Bertram Mackennal

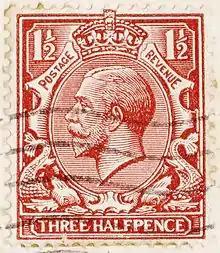
British 1½d stamp of 1912 with the Mackennal portrait of King George V.

While in Australia, Mackennal obtained other commissions, including the figure over the doorway of Mercantile Chambers, Collins Street, Melbourne. Mackennal also met the visiting Sarah Bernhardt who strongly advised him to leave Australia and return to Paris. Mackennal borrowed money from Frank Stuart and arrived in Paris in 1891. La Tete d'une Saint (Head of a Saint) 1892 was produced soon after his arrival in Paris. Head of a Saint features a contemporary modern woman, with elaborate lilies. The marble version of Head of a Saint was included in the Paris Salon of 1892, with a single bronze version known to also exist. In 1892, the Argus reported that the 'relief in marble, for its size, is the best thing of its kind in the Salon.' In 1893 he had his first success when his full-length figure "Circe", now at the National Gallery of Victoria, obtained a "mention" at the Old Salon and created a good deal of interest. It was exhibited later at the Royal Academy of Arts where it also aroused great interest, partly because of the prudery of the hanging committee which insisted that the base should be covered. He was the first Australian to exhibit at the Royal Academy. Commissions began flowing in, among them being the figures "Oceana" and "Grief" for the Union Club, Sydney. Two Melbourne commissions brought him to Australia again in 1901: the memorial to Sir William Clarke, 1st Baronet at the Treasury Gardens, Melbourne, and the sculptures for the Springthorpe Memorial in Kew.